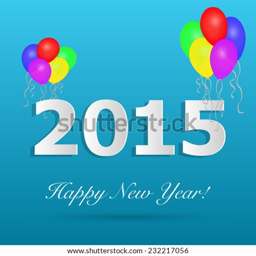
illustration of a design on a colorful blue background .